The Wizard (1989 film)

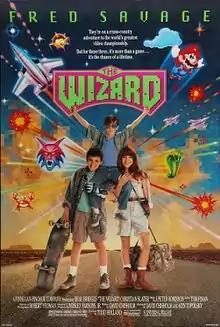
Theatrical release poster

The Wizard is a 1989 American adventure comedy-drama film directed by Todd Holland (in his directorial debut), written by David Chisholm, and starring Fred Savage, Jenny Lewis, Beau Bridges, Christian Slater, and Luke Edwards. It was also Tobey Maguire's uncredited film debut.